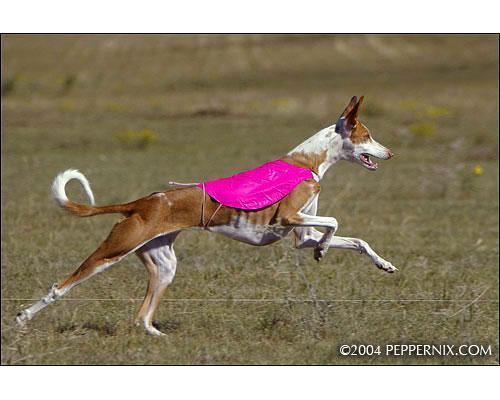
Ibizan_hound